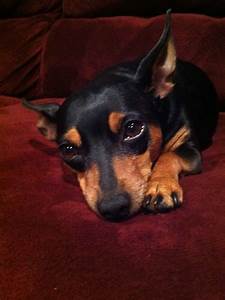
Label: cane